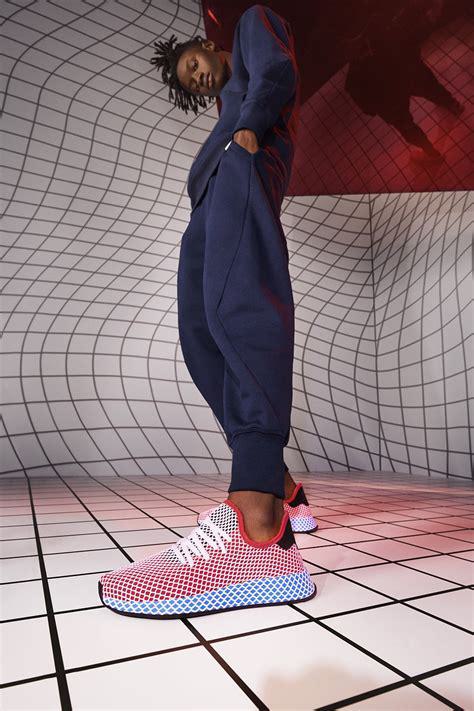
Brand: Adidas
Model: Deerupt